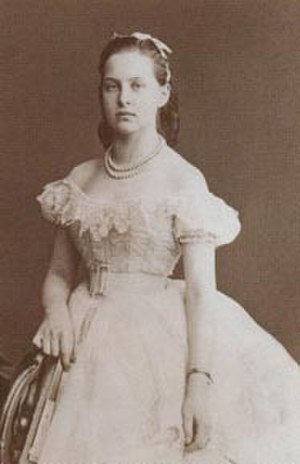
Olga Konstantinovna af Rusland / Ungdom
Storfyrstinde Olga
Olga Konstantinovna Romanova var en russisk storfyrstinde, der var dronning af Grækenland fra 1867 til 1913 samt prinsesse af Danmark.